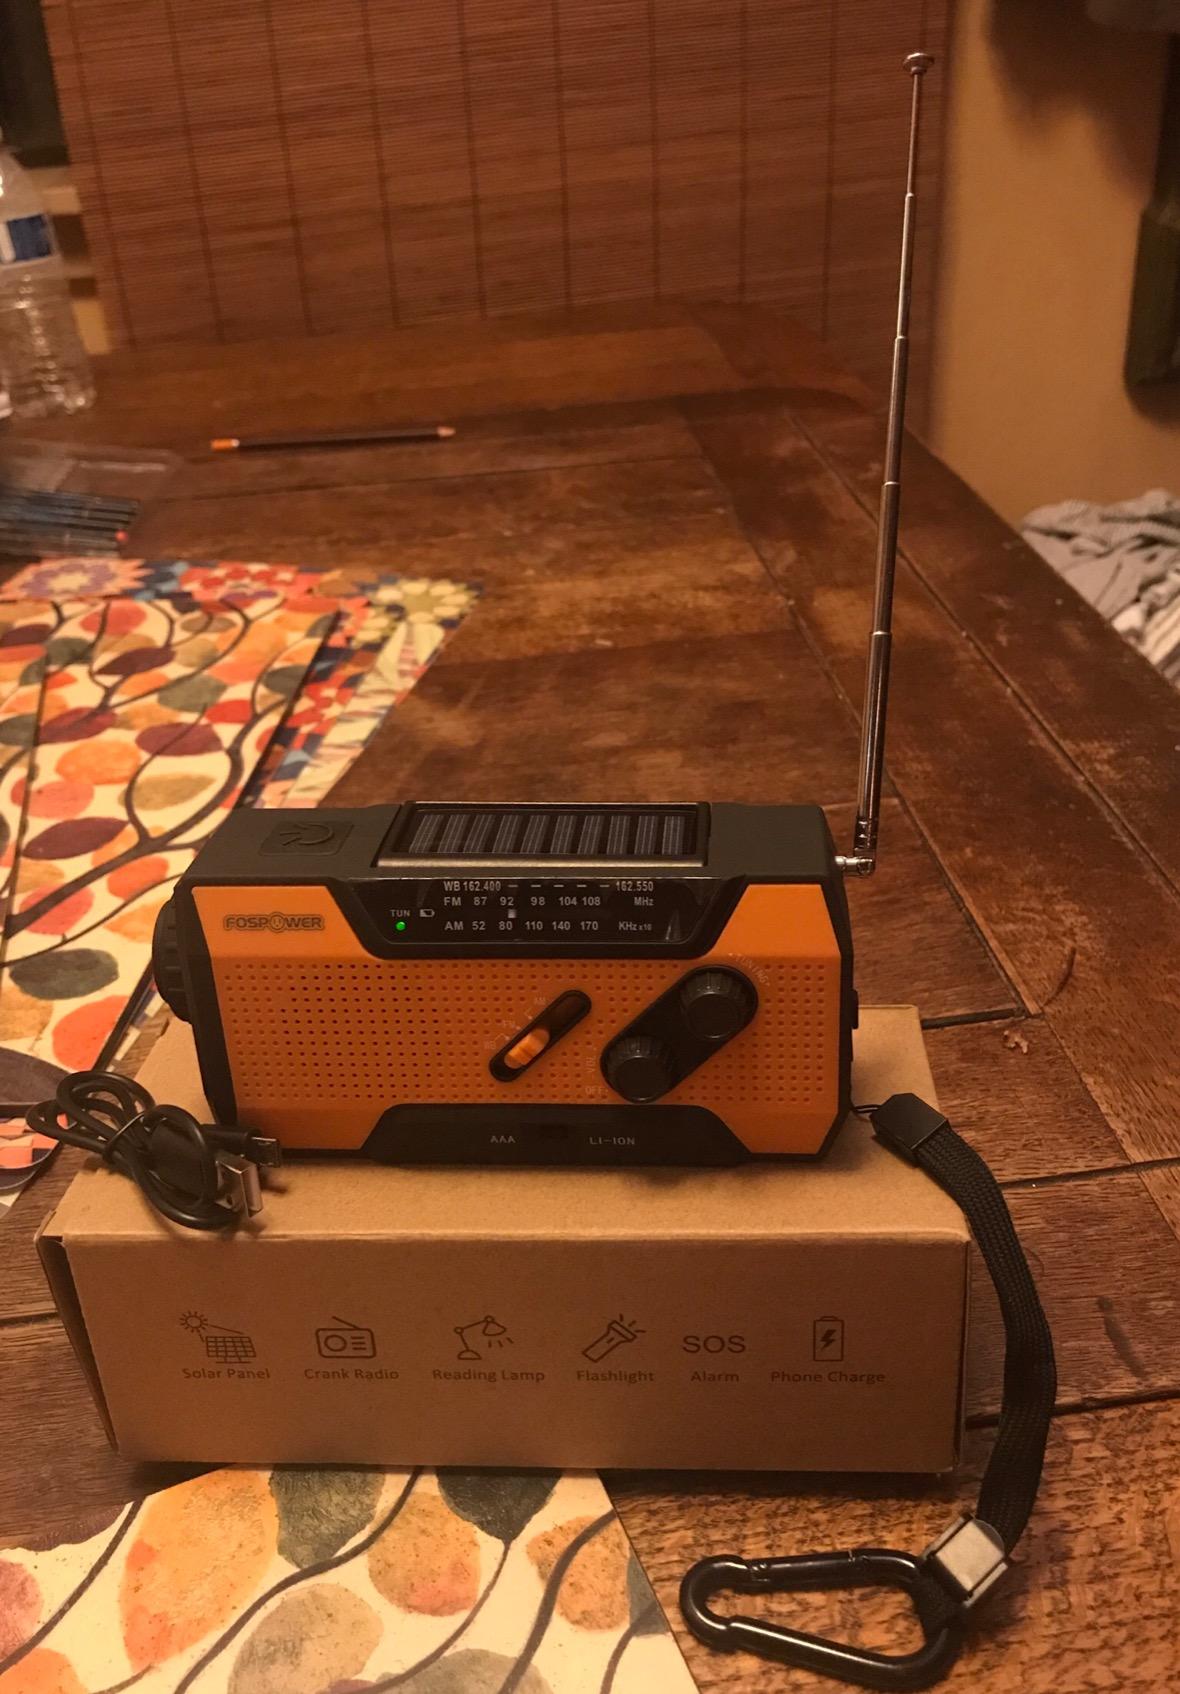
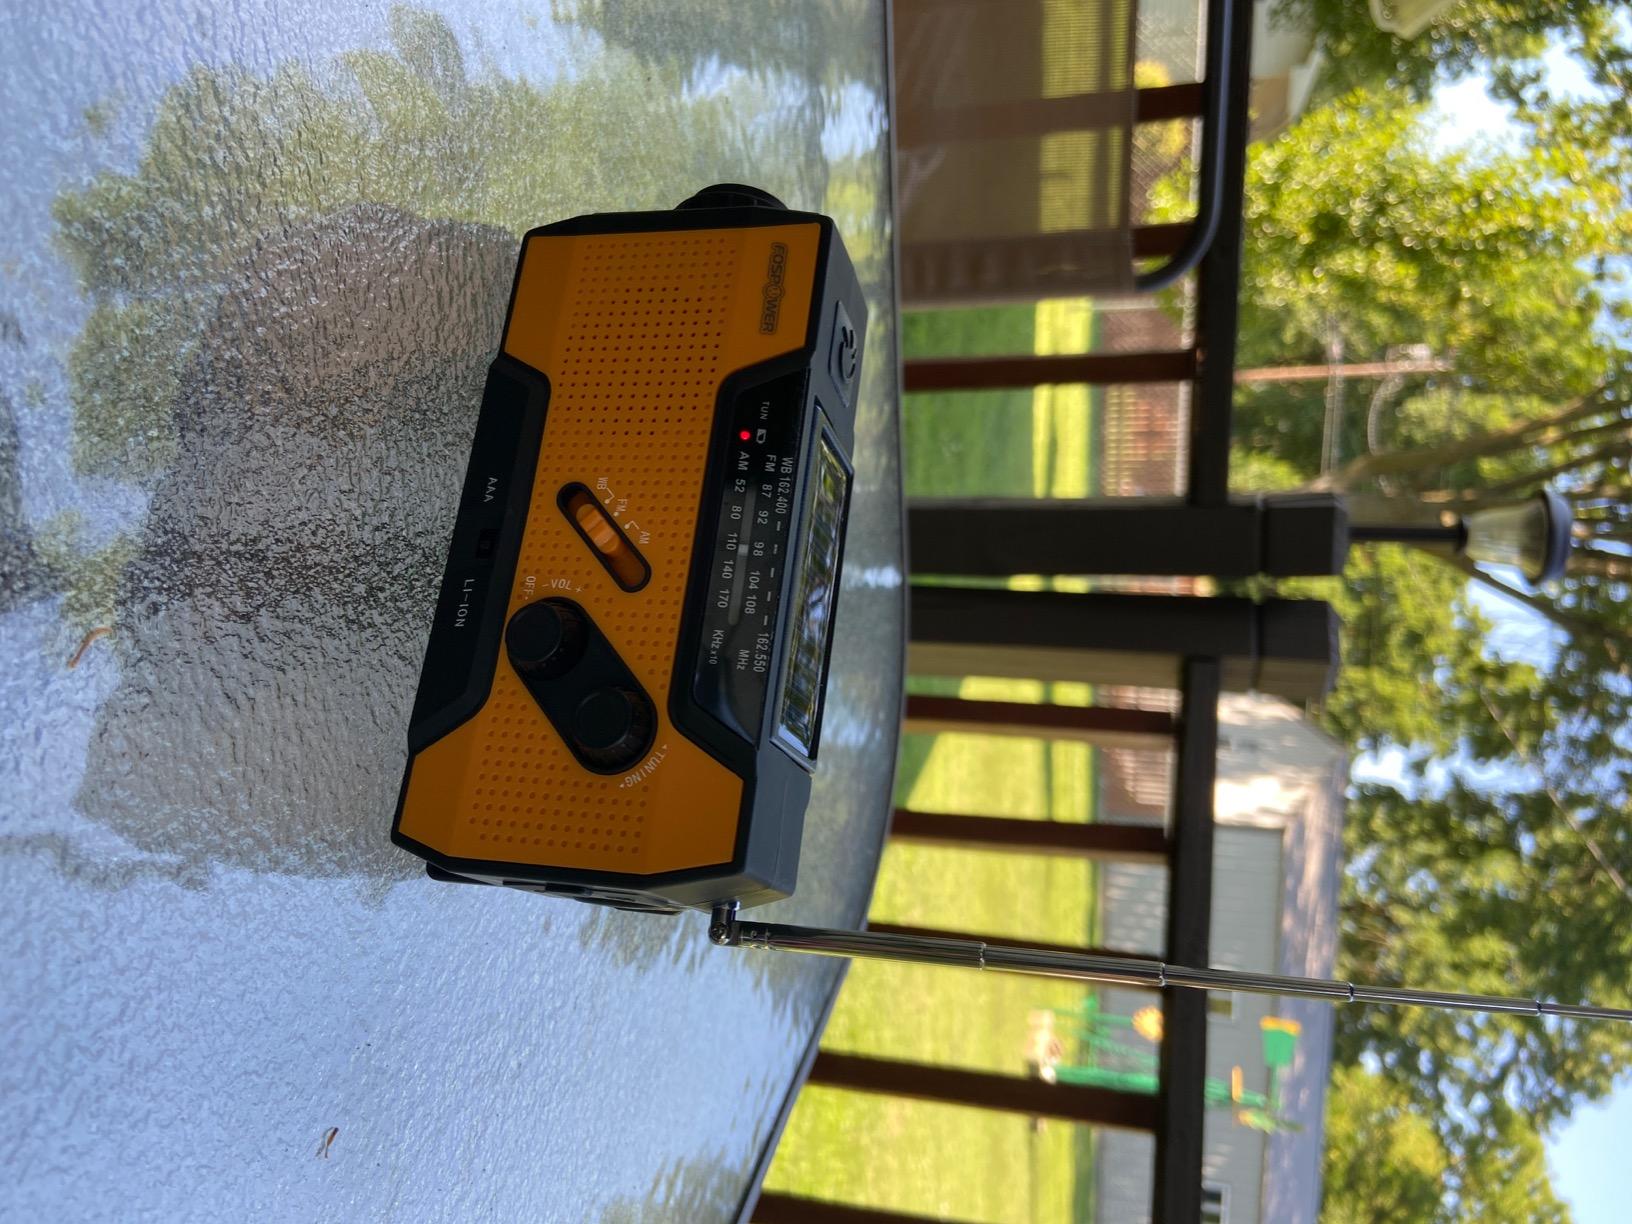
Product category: radio
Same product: yes